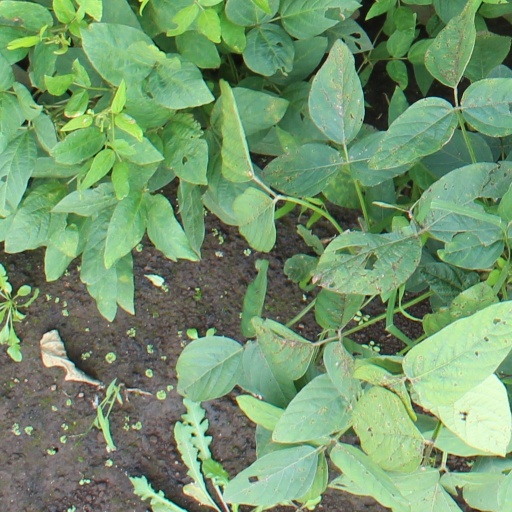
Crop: soybean